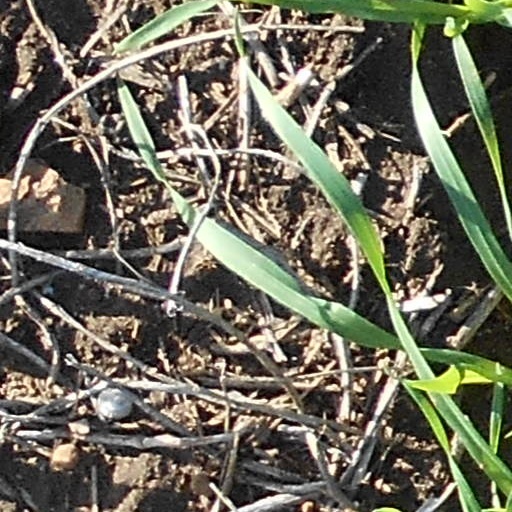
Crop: wheat